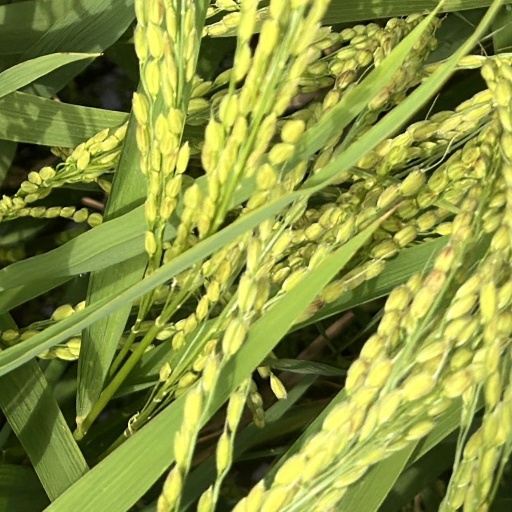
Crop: rice